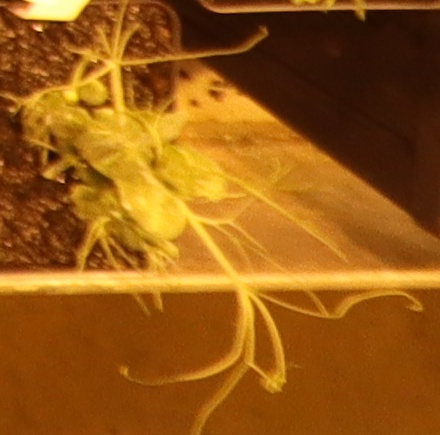
Label: Field Pea